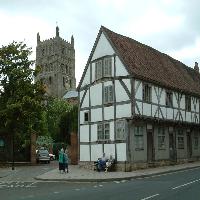
Weather: cloudy or overcast